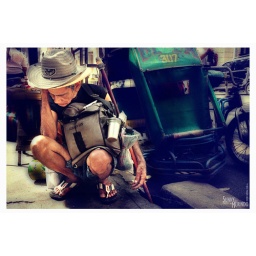
Found this old man sleeping while sitting in front of Stat Cruz Church.